Stefan Semmler

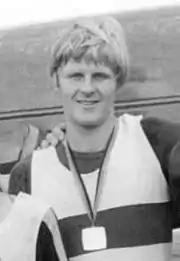
Semmler in 1974

Stefan Semmler (born 5 May 1952) is a retired East German rower. Competing in coxless fours he won Olympic gold medals in 1976 and 1980, as well as four world championships in 1974–1979.